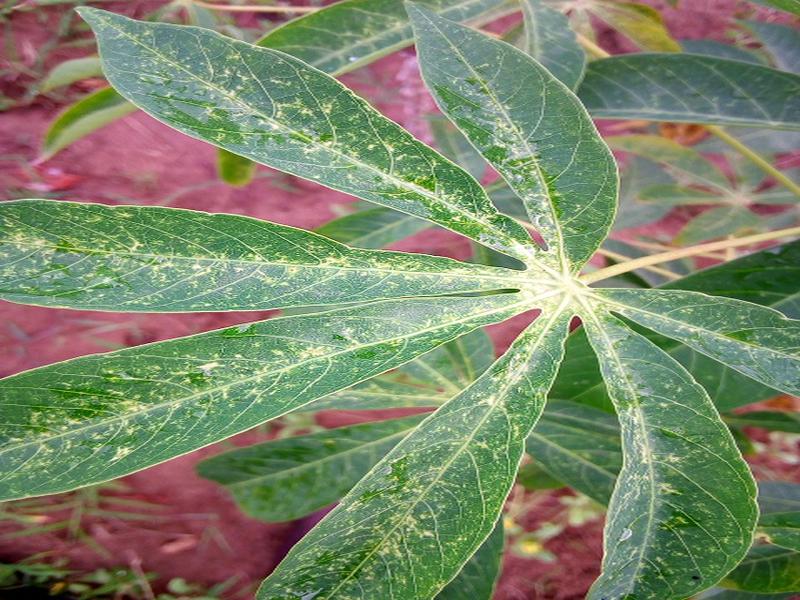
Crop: cassava
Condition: green_mottle